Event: Nepal Earthquake
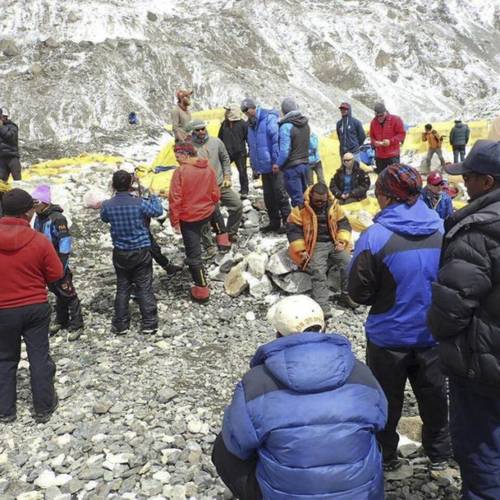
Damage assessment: no_damage